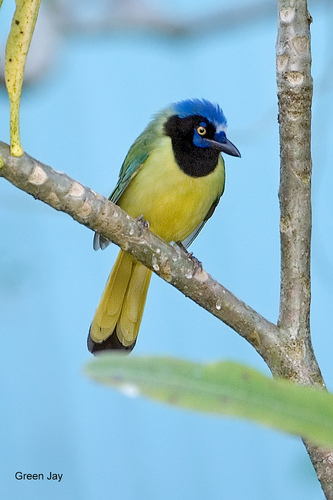
a bird with a pointed bill, swept back blue crown and blue cheek patch, and yellow and green covering the rest of its body.
the bird has a blue bill and a yellow eyering.
wonderful bird withe yellow belly, black breast, bright blue crown and cheek patch, and yellow eyes.
this is a yellow bird with a black head but the crest is a bright blue, while there is some green in the feathers.
a small bird with a tan beaver-like tail, and a blue cheek-marking surrounded by black.
this bird has wings that are green and has a yellow belly and black bill
this bird is yellow with green and blue and has a long, pointy beak.
this bird has a bright blue crest and stripe on its solid black head, its back is green and its belly is yellow.
this bird has wings that are green and has a yellow belly
this bird has a black head, blue crown and cheek patch, a yellow belly, and yellow undertail coverts.
Species: Green Jay